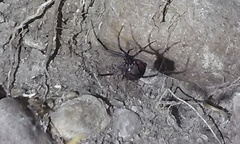
Species: Lactrodectus_hesperus